Kashrut

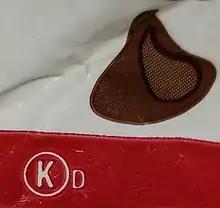
OK Kosher Certification (circled K) symbol with a dairy designation on a bag of chocolate chips

Manufacturers sometimes identify the products that have received such certification by adding particular graphical symbols to the label. These symbols are known in Judaism as "hechsherim". Due to differences in "kashrut" standards held by different organizations, the "hechsheirim" of certain Jewish authorities may at times be considered invalid by other Jewish authorities. The certification marks of the various rabbis and organisations are too numerous to list, but one of the most commonly used in the United States of America is that of the Union of Orthodox Congregations, who use a "U" inside a circle ("O-U"), symbolising the initials of "Orthodox Union". In Britain, commonly used symbols are the "KLBD" logo of the London Beth Din and the "MK" logo of the Manchester Beth Din. A single "K" is sometimes used as a symbol for "kosher", but since many countries do not allow letters to be trademarked (the method by which other symbols are protected from misuse), it only indicates that the company producing the product claims that it is kosher.